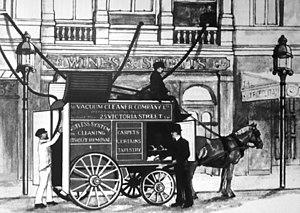
Hubert Cecil Booth, né le 4 juillet 1871 à Gloucester et mort le 14 janvier 1955 à Croydon, est un ingénieur britannique qui a inventé le premier aspirateur.